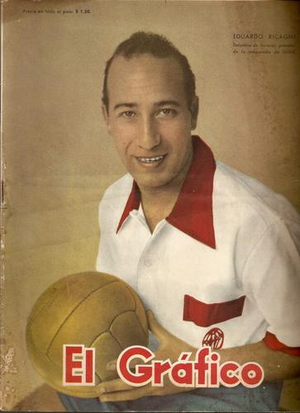
Eduardo Ricagni est un joueur de football argentin et italien, en réalité un oriundo.